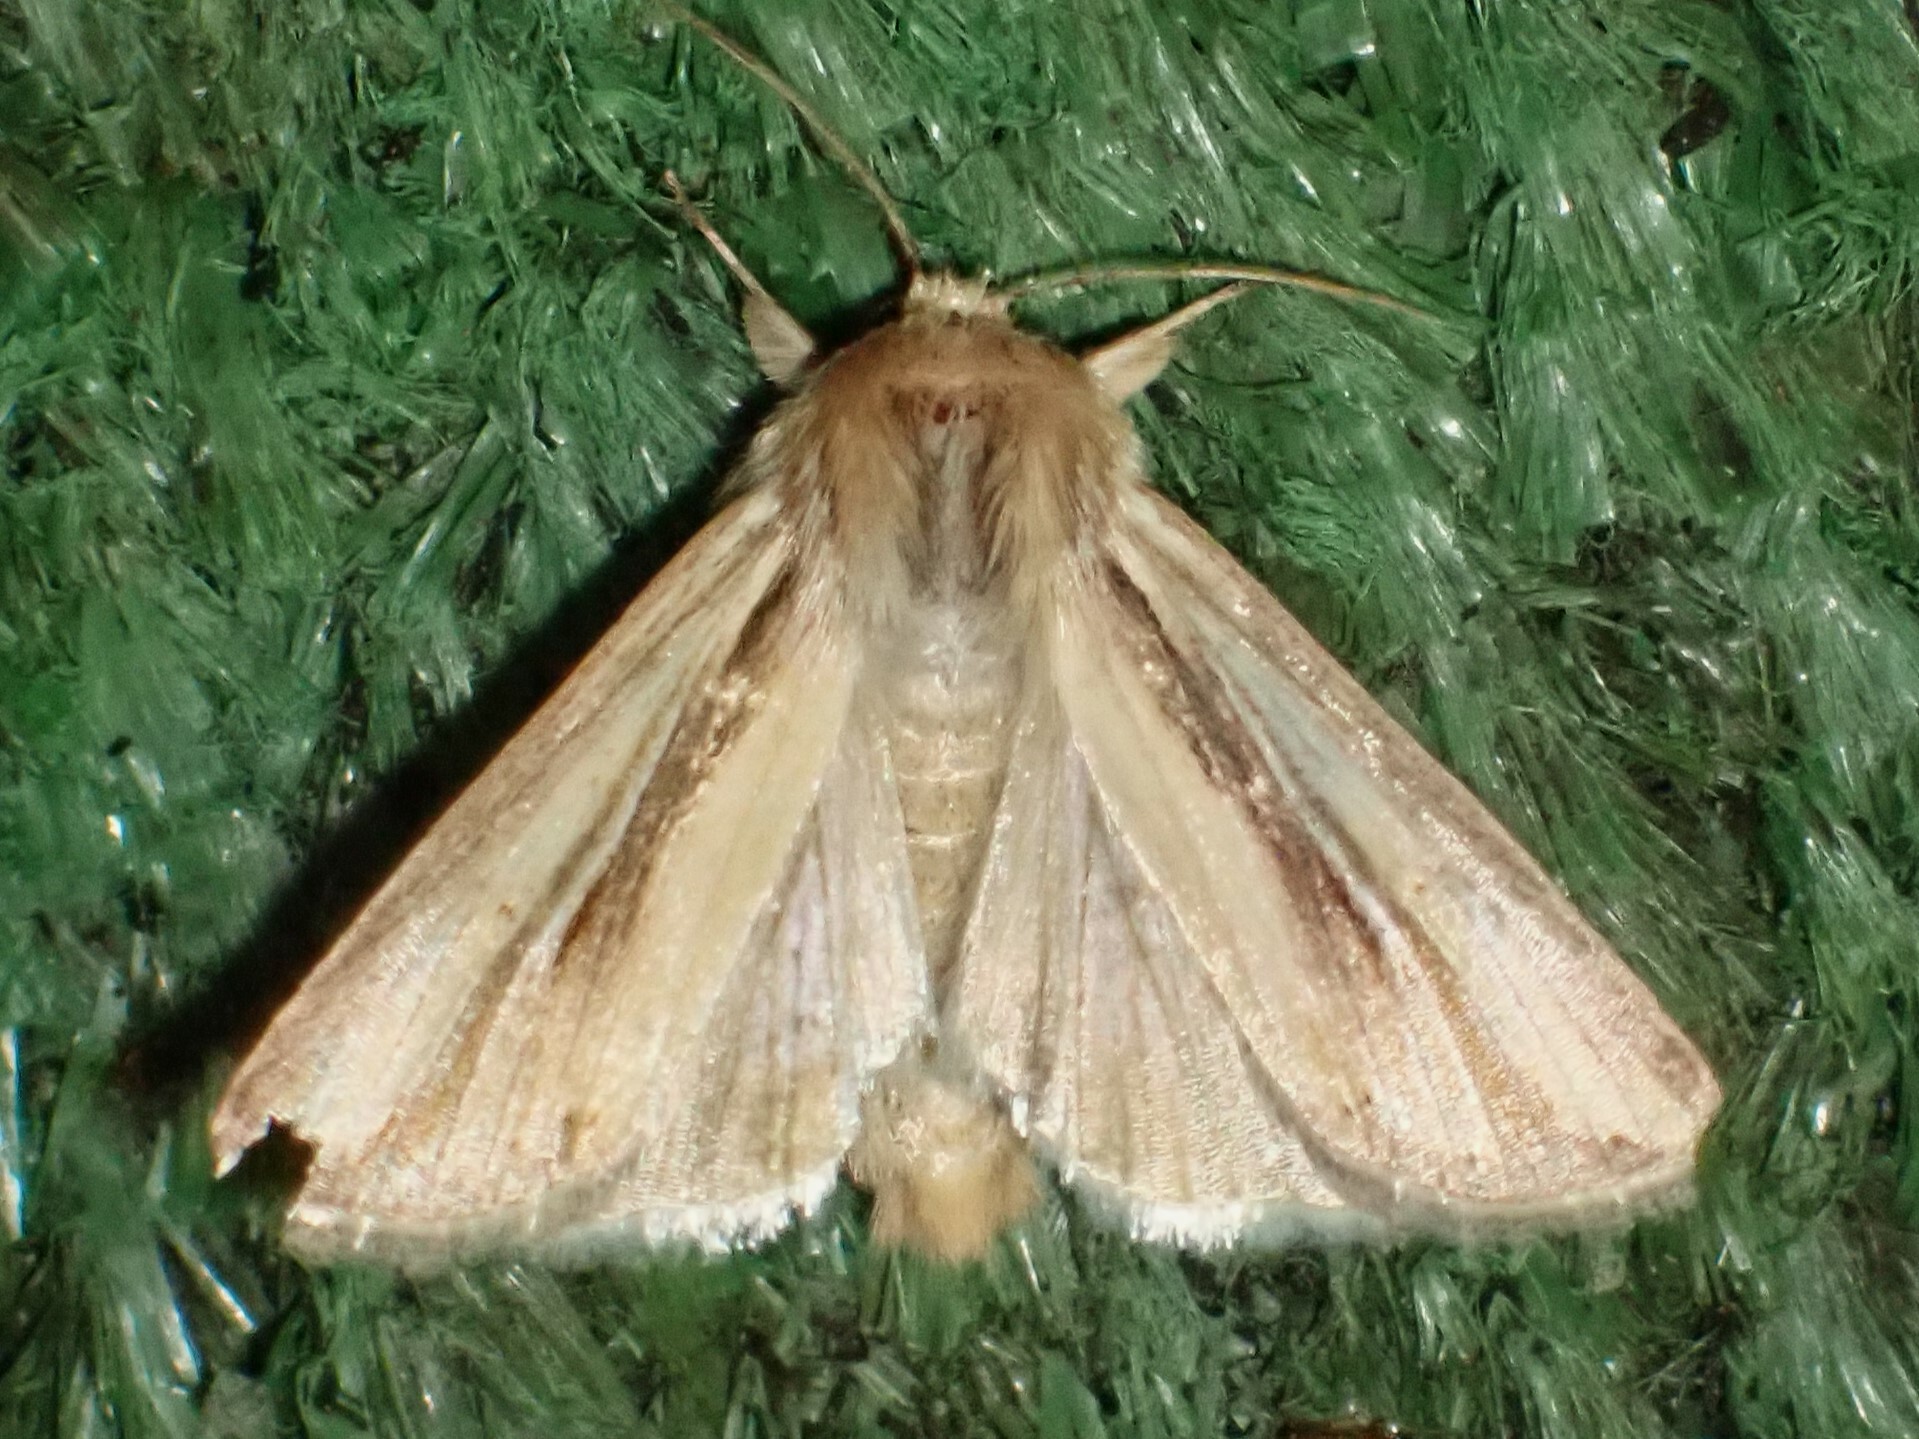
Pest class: wheathead_armyworm_Dargida_diffusa